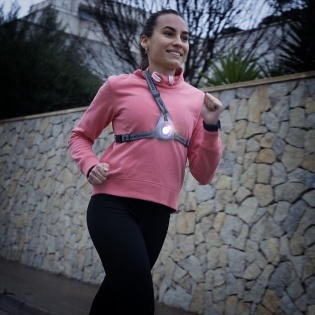
Sportgurt mit LED-Leuchten (Safelt)
Brand: InnovaGoods
Category: Sporting Goods > Athletics > General Purpose Athletic Equipment > Exercise & Gym Mat Storage Racks & Carts > Exercise & Gym Mat Storage Racks